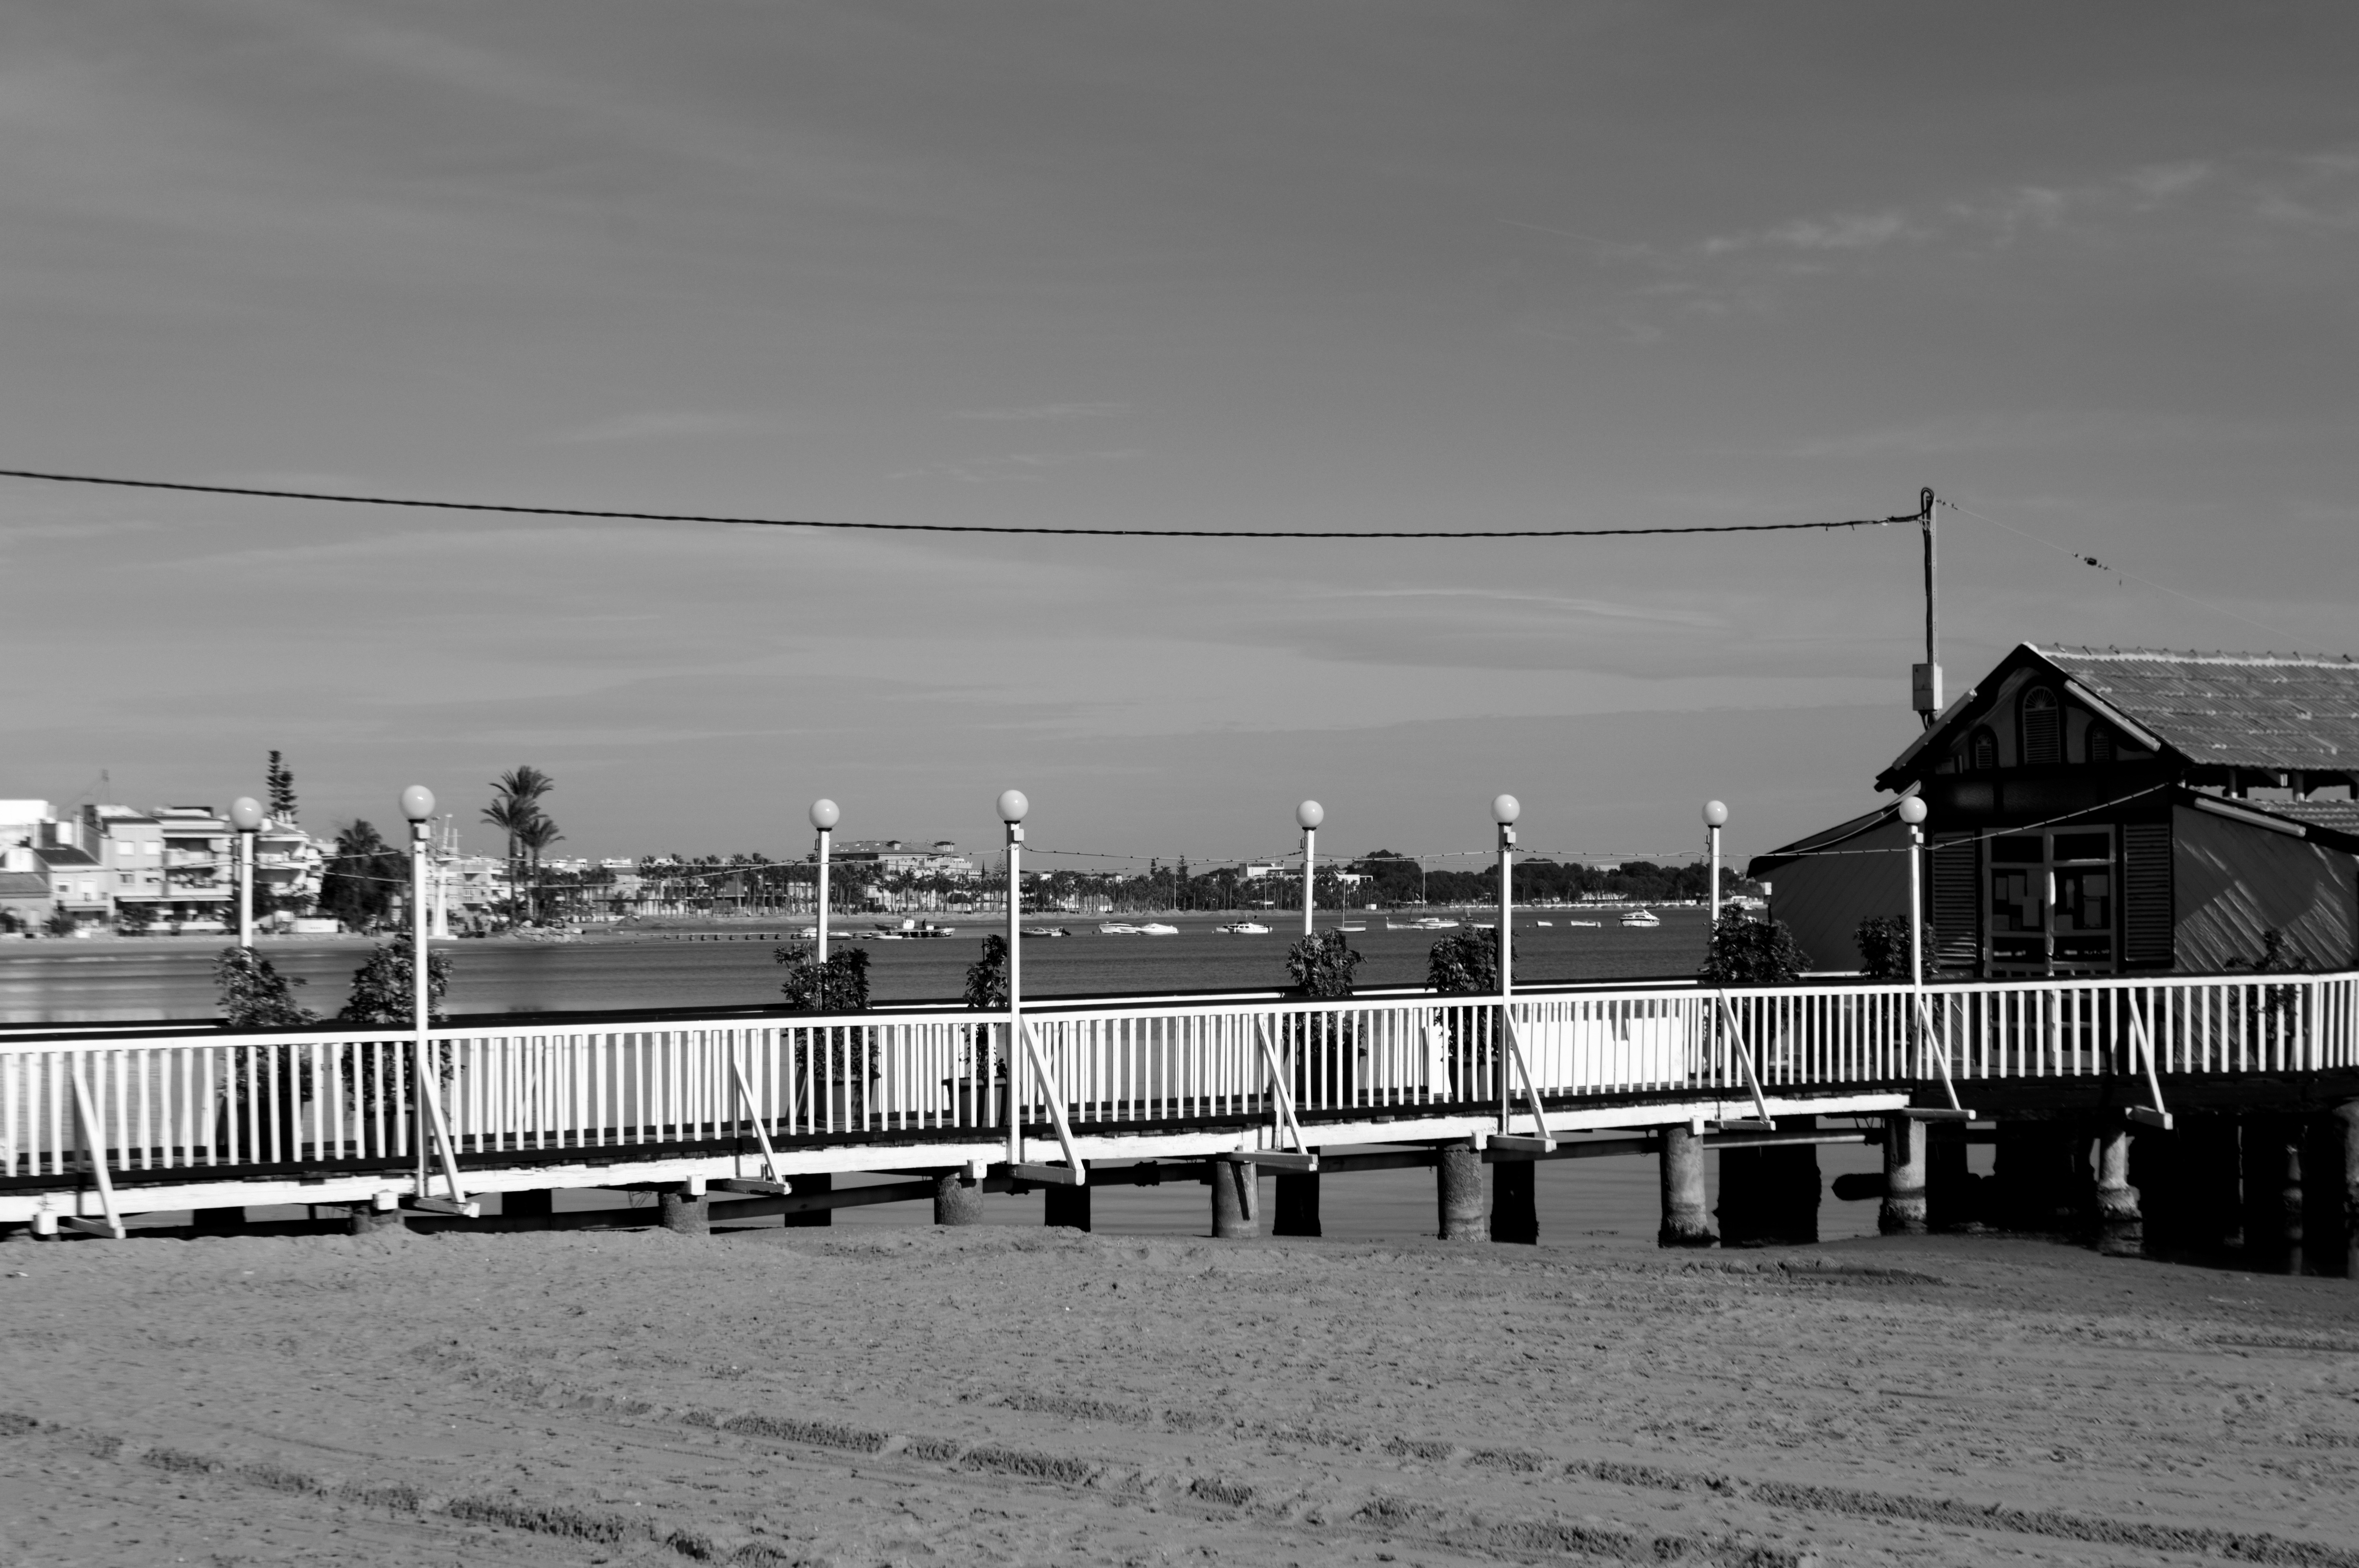
coast, horizon, black and white, boardwalk, white, bridge, city, pier, walkway, cityscape, monochrome, monochrome photography